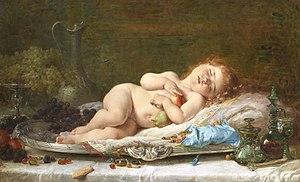
Timoléon Marie Lobrichon, né le 26 avril 1831 à Cornod, et mort en 1914, est un peintre et illustrateur français, célèbre pour ses représentations de l'enfance.